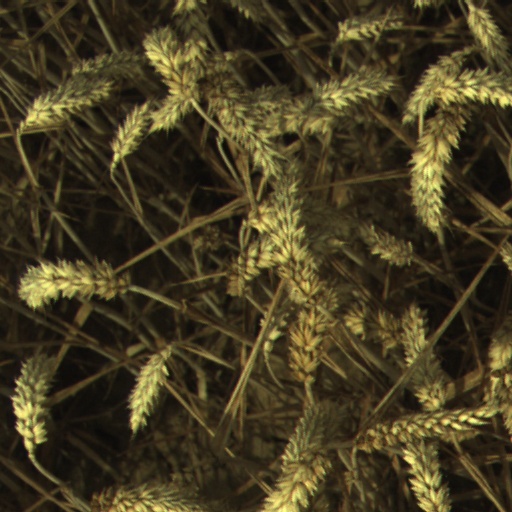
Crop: wheat